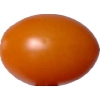
Label: tomato_cherry_orange